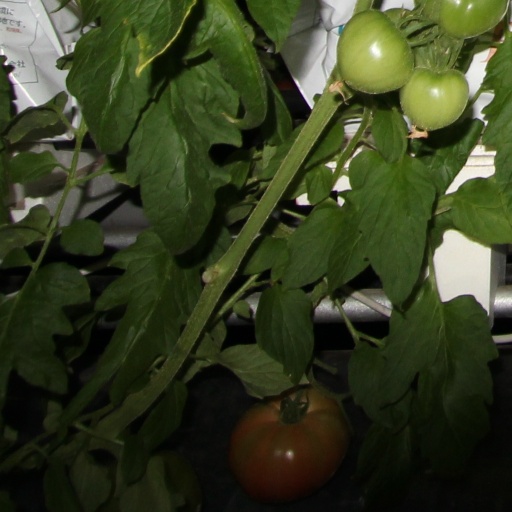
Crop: tomato